Answer in natural language. Which object is closer to the camera taking this photo, brown square dining table or black modern high-back chair (highlighted by a blue box)? Choose between the following options: brown square dining table or black modern high-back chair (highlighted by a blue box)
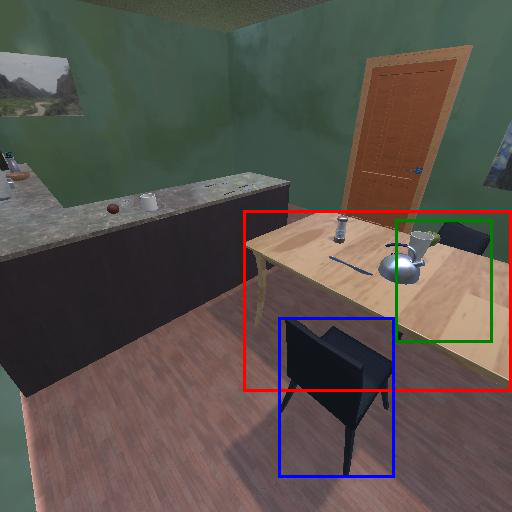
<answer>black modern high-back chair (highlighted by a blue box)</answer>